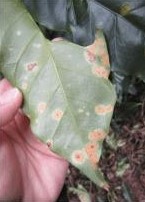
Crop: unknown
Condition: coffee_coffee_rust